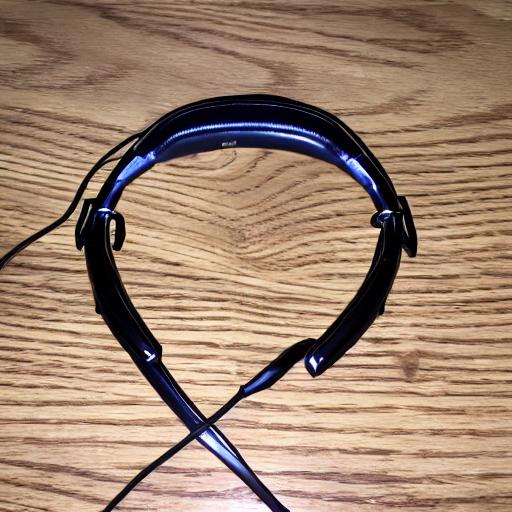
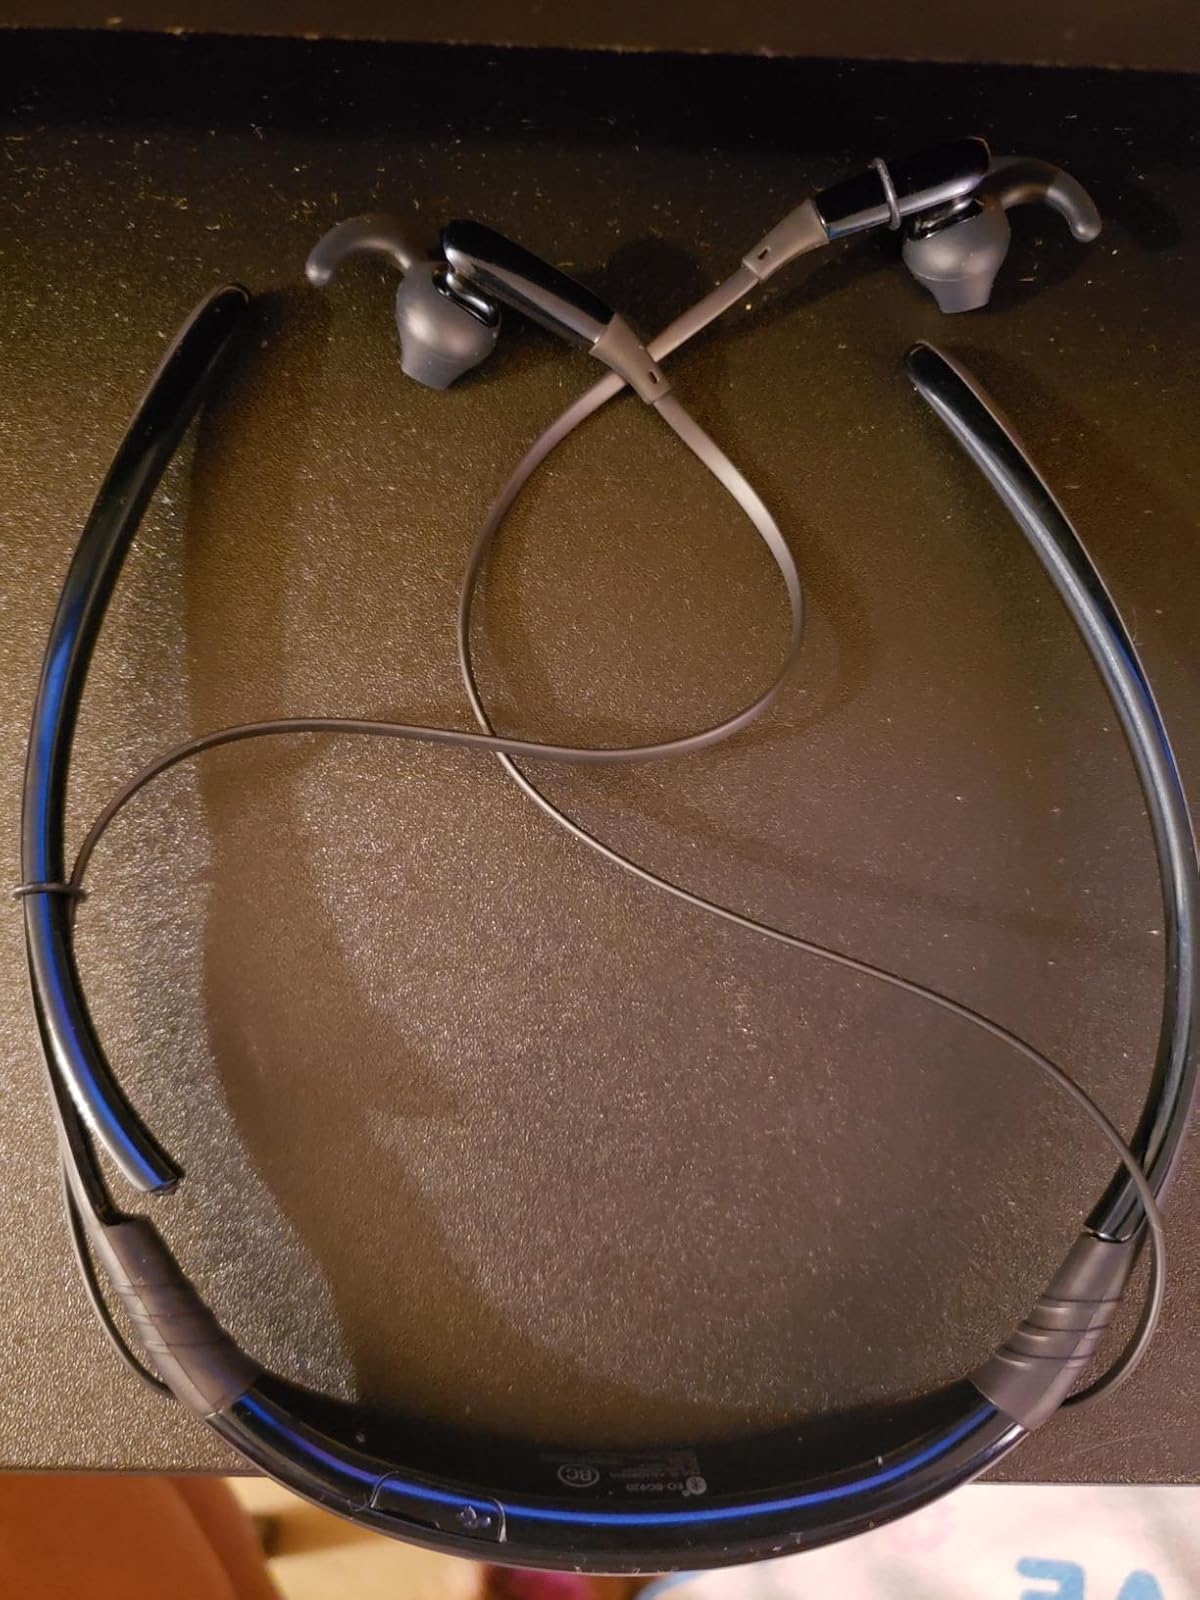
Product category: headphones
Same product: no